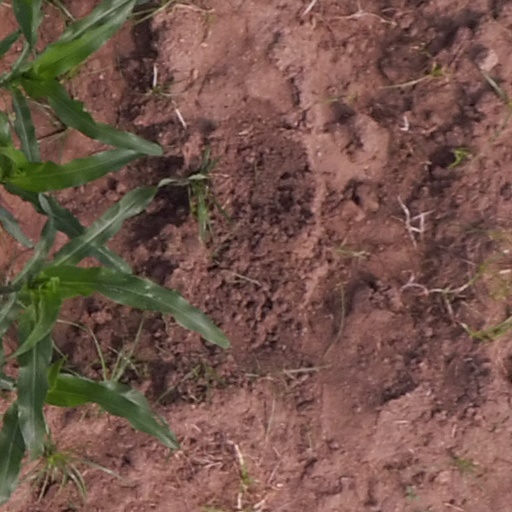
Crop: maize; corn